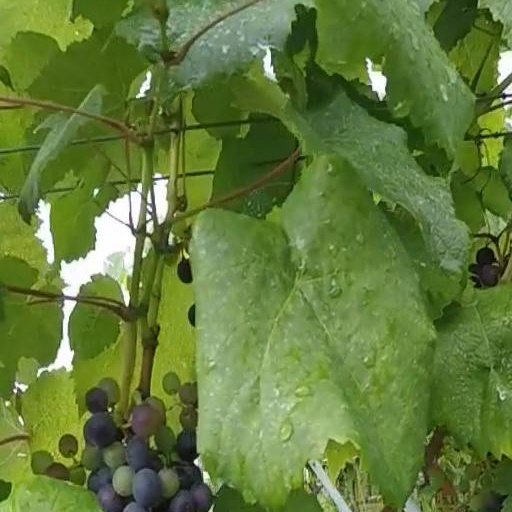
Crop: grape